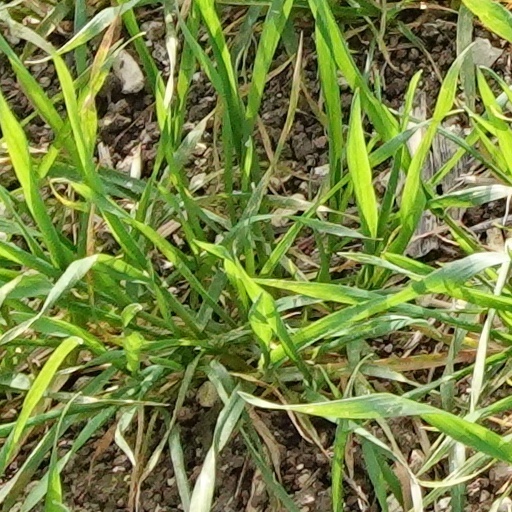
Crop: wheat